No. 16 Group RAF

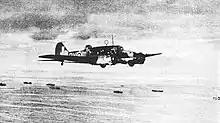
An East Coast convoy, 1940, with an Anson aircraft of Coastal Command in the foreground

In January 1940, Air Vice-Marshall John Tyssen , was appointed Air Officer Commanding (AOC), No. 16 Group RAF. The size of the group, by units controlled, increased from the beginning of the Second World War and by May 1941 it consisted six flying squadrons and two other flying units, across six RAF stations. RAF Bircham Newton was home to four of those units. No. 206 Squadron, which by this time had converted from Avro Anson to Lockheed Hudson, an American light bomber and coastal reconnaissance aircraft. No. 235 Squadron, equipped with Bristol Blenheim, light bomber aircraft. No. 1403 (Meteorological) Flight RAF, and a flight from No. 500 Squadron, which was based at RAF Detling with Avro Anson and Bristol Blenhiem. The group also controlled two more Bristol Blenheim squadrons with No. 59 Squadron based at RAF Thorney Island and No. 86 Squadron based at RAF Wattisham, situated in Suffolk. No. 16 Group Communications Flight, which used various aircraft, was stationed at Rochester, in Kent, and the group controlled one Bristol Beaufort unit, with No. 22 Squadron at RAF North Coates, in Lincolnshire.